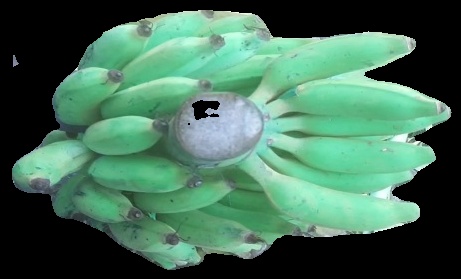
Variety: elakki-bale
Grade: grade2